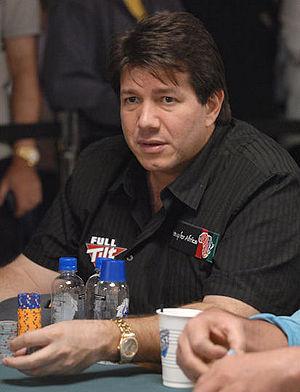
David Benyamine est un joueur de poker professionnel.